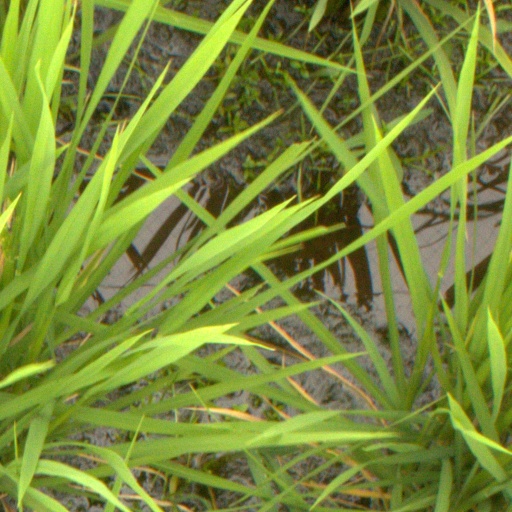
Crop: rice